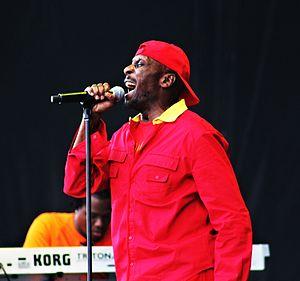
Jimmy Cliff au festival Osheaga à Montréal le 31 juillet 2010.